Johann Lukas Legrand

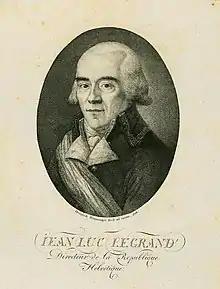
Legrand as member of the Directory of the Helvetic Republic, 1798

Johann Lukas Legrand (or Jean-Luc Le Grand; 30 May 1755 – 4 October 1836) was a Swiss silk ribbon manufacturer and politician at the time of the Helvetic Republic. He was the first president of the Directory of the Republic. After leaving politics he moved to Alsace, where he ran his manufacturing business on philanthropic lines.